Bob Dotson

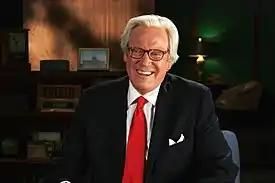
Bob Dotson

Robert Charles "Bob" Dotson (born October 3, 1946) is a "New York Times" best selling American author, teacher and retired television journalist. His long-running series, "The American Story with Bob Dotson," was a regular feature on NBC's "Today" show for 40 years.